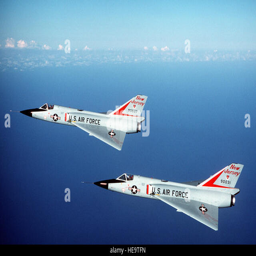
an air - to - air left side view of aircraft